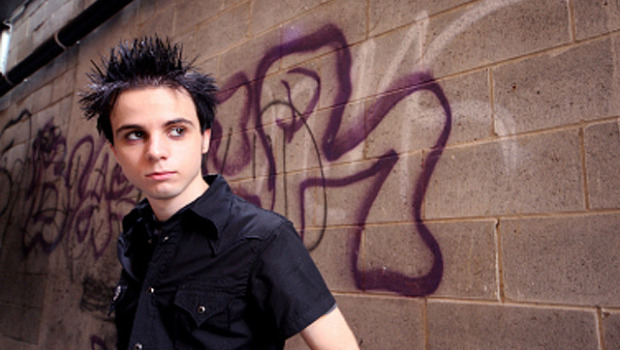
Gender: men